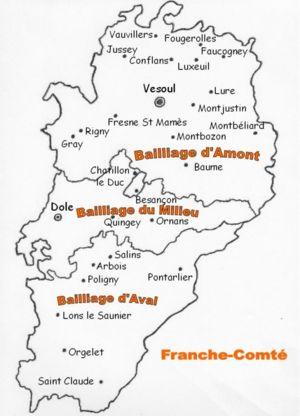
L'histoire de la Haute-Saône commence le 5 février 1790 en tant que département français. La ville de Vesoul est désignée comme chef-lieu grâce à sa position centrale.
Le bailliage était la charge et le territoire administré par un bailli. Les bailliages francs-comtois étaient eux-mêmes divisés en prévôtés.
Le Bailliage d'Amont est une ancienne circonscription administrative et judiciaire, qui a existé de 1333 à la Révolution française. C'était l'un des trois bailliages de Franche-Comté. Il comprenait l'actuel territoire de la Haute-Saône et une partie de celui du Doubs.
Vesoul est une commune de l'est de la France, préfecture du département de la Haute-Saône en région Bourgogne-Franche-Comté et chef-lieu de cantons et d'arrondissement. La ville est aussi le siège de la communauté d'agglomération de Vesoul et du pays de Vesoul et du Val de Saône. Elle fait partie de la région culturelle et historique de Franche-Comté. Située au nord de la Métropole Rhin-Rhône, Vesoul compte, en 2015, 15 058 habitants intra-muros et l'aire urbaine de Vesoul totalise 59 262 habitants. Ses habitants sont appelés Vésuliens.
Le franc-comtois est une langue d'oïl – de la famille des langues romanes – qui se parle notamment en Franche-Comté et dans le canton du Jura. On la désigne par « franc-comtois », « langue comtoise » ou « parler comtois d’oïl ». Le franc-comtois fait partie d'un groupe de langues qui comprend le picard, le wallon et le lorrain. Ces langues ont en effet un certain nombre de caractéristiques en commun, dont une influence germanique. Ses locuteurs sont appelés les comtophones.
L'Histoire du département du Jura prend en compte l'histoire complète du territoire qui est devenu le département du Jura en remontant jusqu'à la période préhistorique.
Ronchamp est une commune française située dans le département de la Haute-Saône en région Bourgogne-Franche-Comté. Elle est le siège de la communauté de communes Rahin et Chérimont.
Champagney est une commune française située dans le département de la Haute-Saône, en région Bourgogne-Franche-Comté. Elle fait partie de la communauté de communes Rahin et Chérimont.